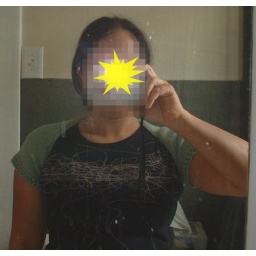
Canonical bathroom mirror shot of Glampyre's OSW in Cathay. Used open honeycomb instead of seed stitch on the sleeves.